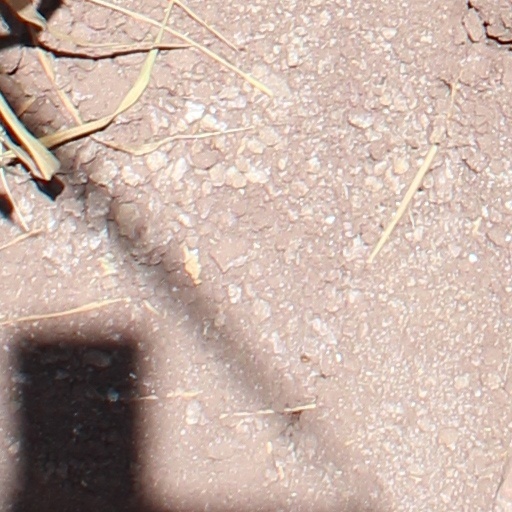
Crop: wheat